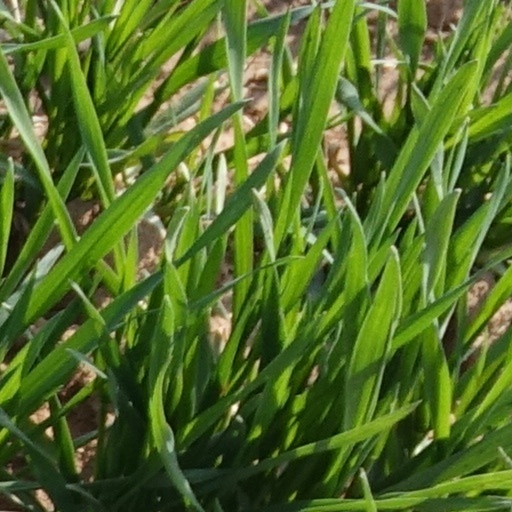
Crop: wheat